Young's Market Company Building

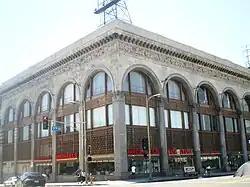
Young's Market Building in 2008

Young's Market Company Building built in 1924 is a historic building located at 1610 West 7th Street, corner South Union Avenue, in the Westlake neighborhood of Los Angeles, California.